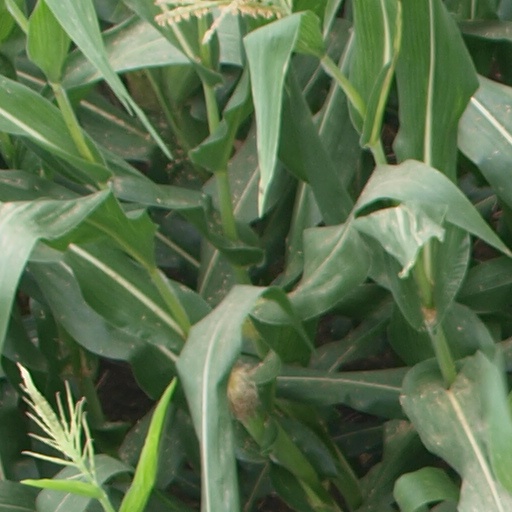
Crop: maize; corn